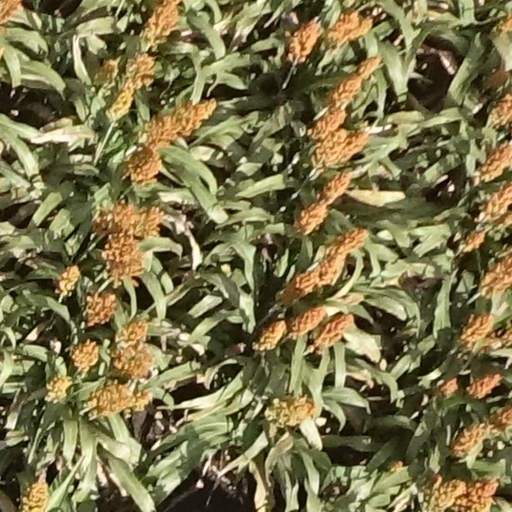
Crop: sorghum